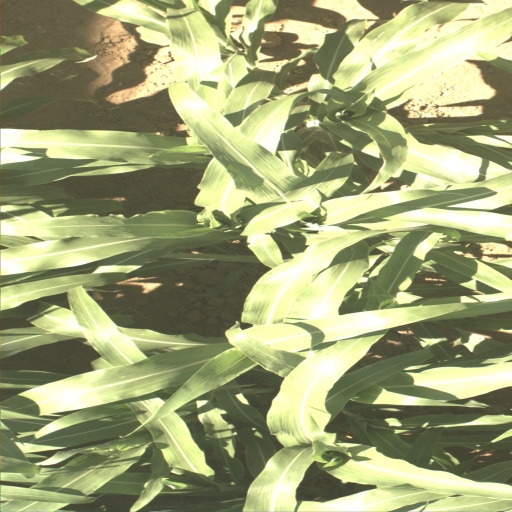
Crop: sorghum